Barbara (Yakovleva)

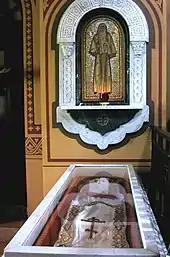
Tomb of St Barbara (Yakovleva) at the Church of Mary Magdalene, Jerusalem

In 1981, Yakovleva was canonized as a "new martyr" by the Russian Orthodox Church Abroad as a victim of Soviet oppression along with the other members of the group. She was in April 1992 also canonized as a martyr by the Russian Orthodox Church inside Russia. In May 1982, the bodies of Grand Duchess Elizabeth Feodorovna of Russia and Barbara (Varvara) were moved from the crypt of the Church of Mary Magdalene, Gethsemane, where only private veneration was possible, to the upper church of St. Mary Magdalene.